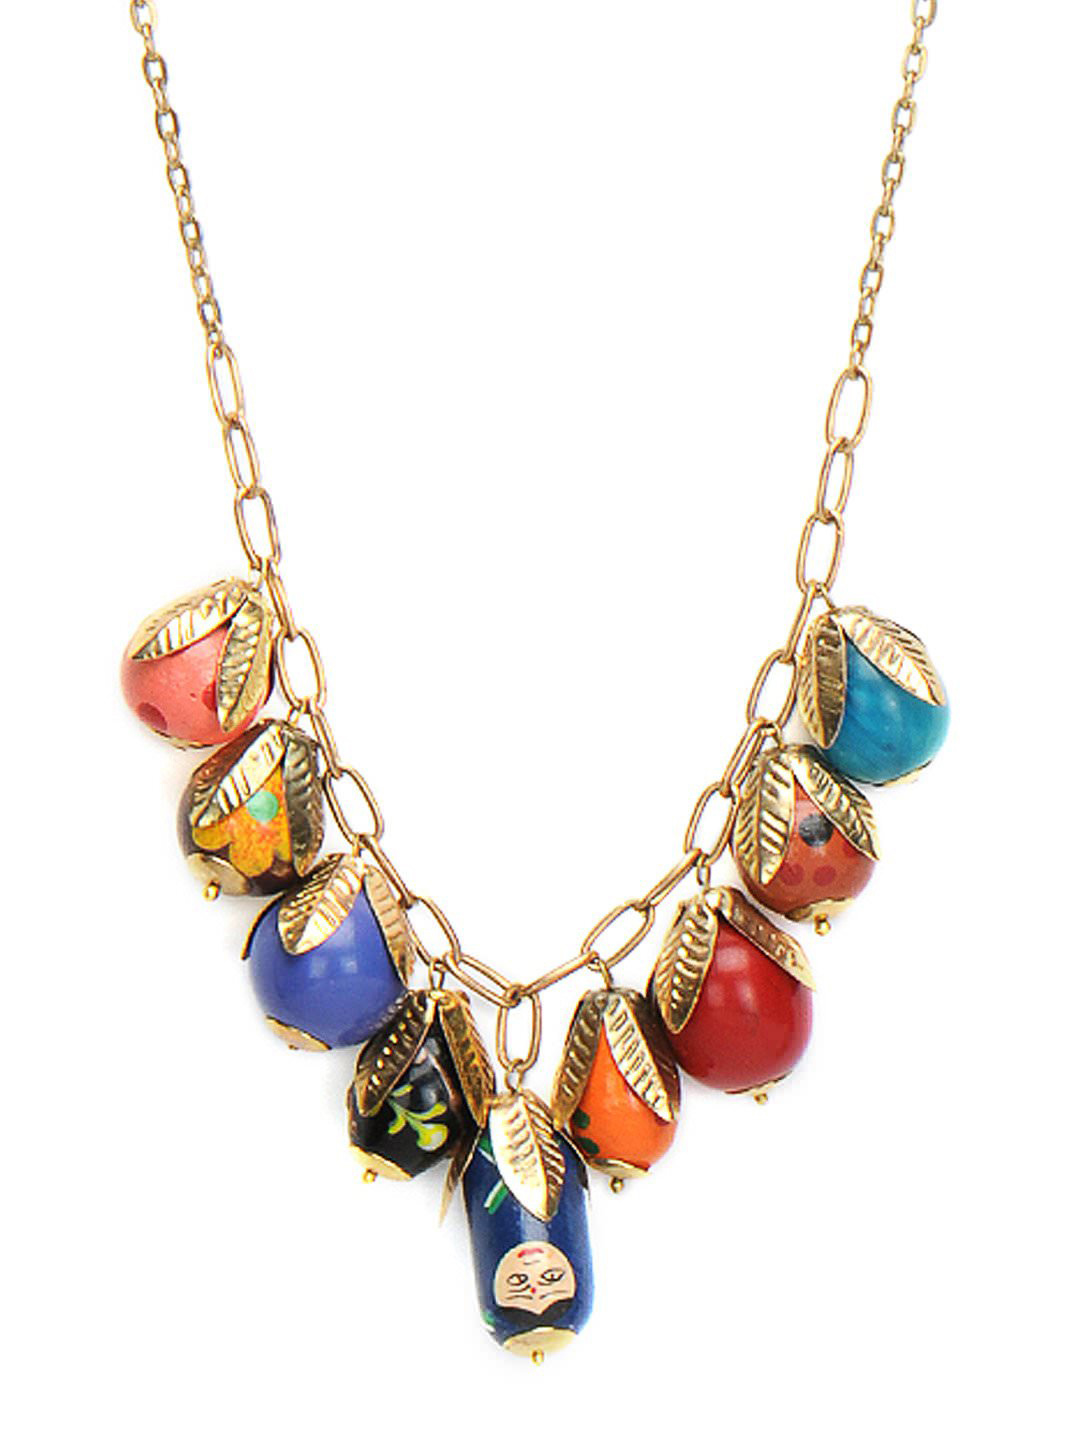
Femella Multi Coloured Necklace
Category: Accessories / Jewellery / Necklace and Chains
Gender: Women
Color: Multi
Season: Fall 2012
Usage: Casual